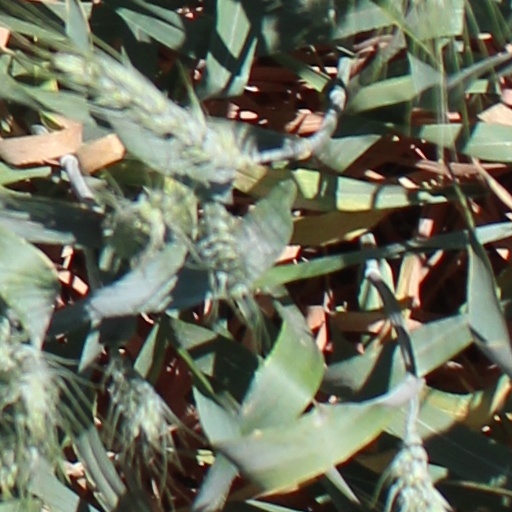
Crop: wheat